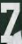
Number: 7